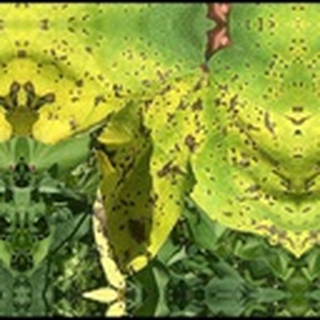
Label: cotton_bacterial_blight